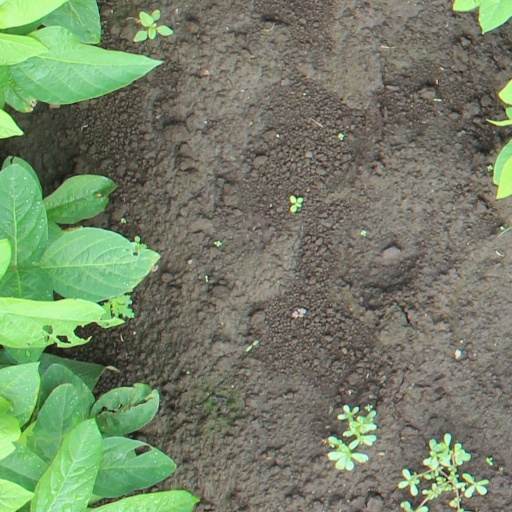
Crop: soybean